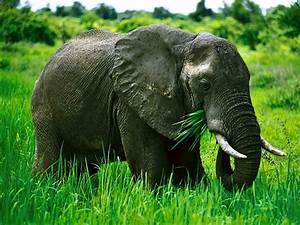
Label: elefante